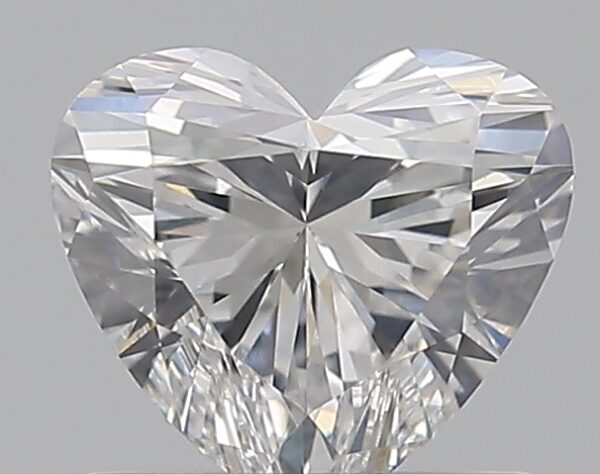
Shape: heart
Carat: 0.73
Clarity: VS2
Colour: F
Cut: EX
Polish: EX
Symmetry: EX
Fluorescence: N
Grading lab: GIA
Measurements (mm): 5.65 x 6.26 x 3.65